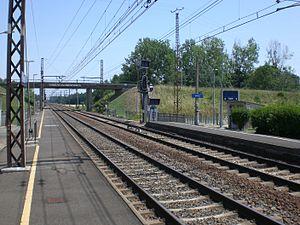
Vue vers Tours des quais de la gare de La Tricherie.
La gare de la Tricherie est une gare ferroviaire française de la ligne de Paris-Austerlitz à Bordeaux-Saint-Jean, située sur le territoire de l'ancienne commune de Beaumont, intégrée à Beaumont Saint-Cyr, dans le département de la Vienne, en région Nouvelle-Aquitaine.